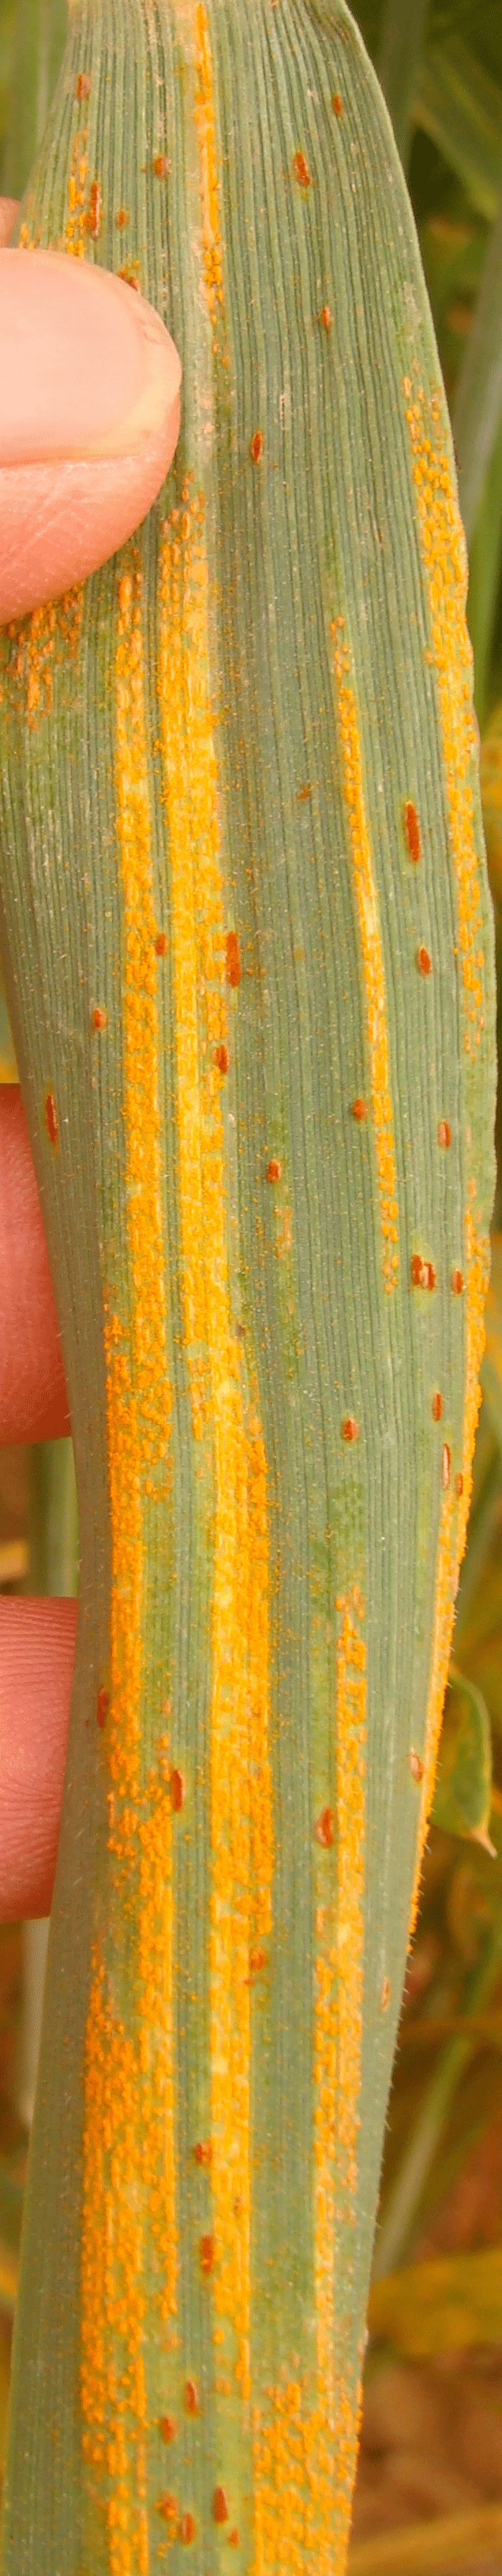
Label: Wheat___Brown_Rust